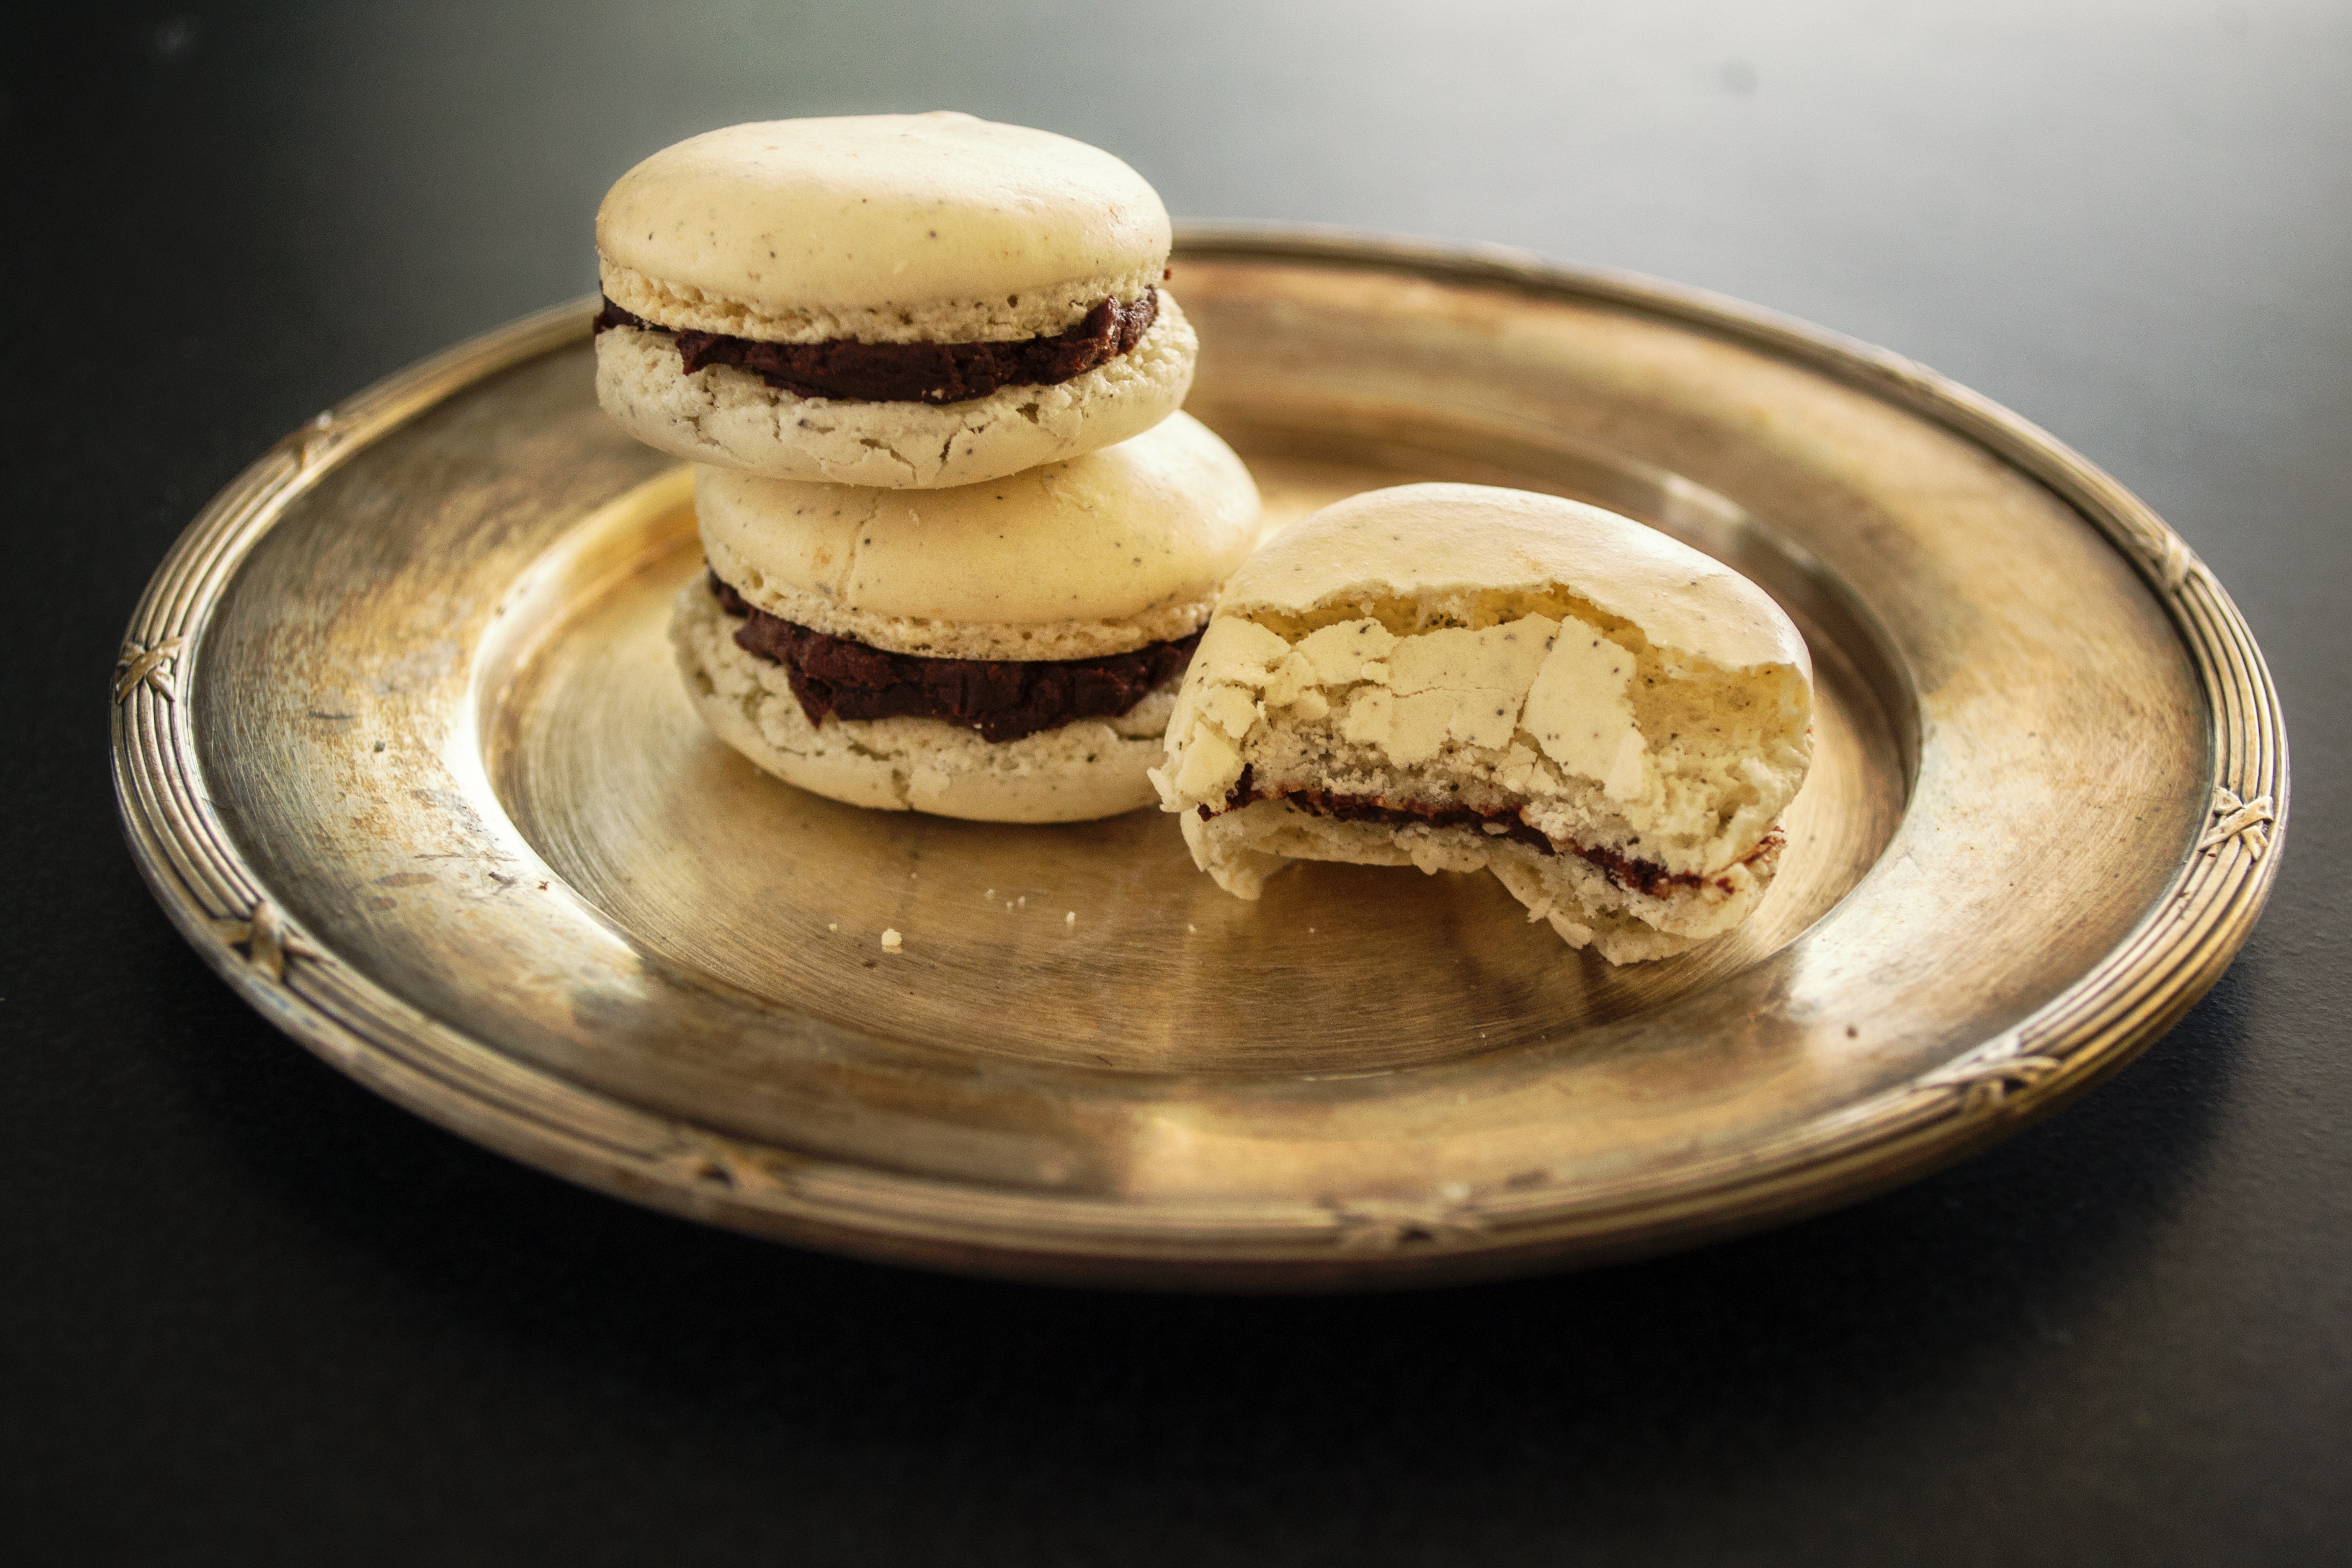
white, sweet, dish, food, produce, yellow, chocolate, baking, cookie, ice cream, macaroon, dessert, cuisine, delicious, dairy product, pastry, bakery, french, pastel, icing, food photography, sweetness, macarons, baked goods, flavor, buttercream, snack food